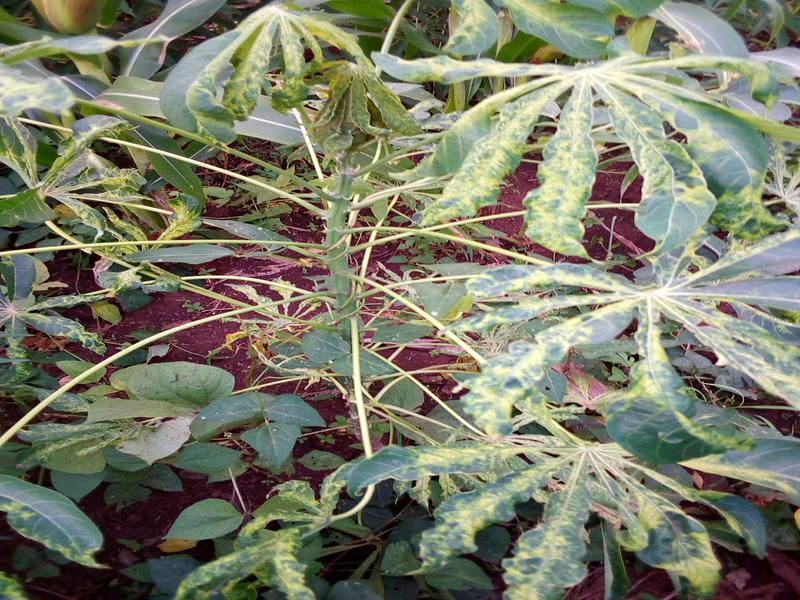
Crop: cassava
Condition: mosaic_disease